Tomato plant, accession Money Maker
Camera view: horizontal (90 deg, fisheye); turntable rotation: 180 degrees
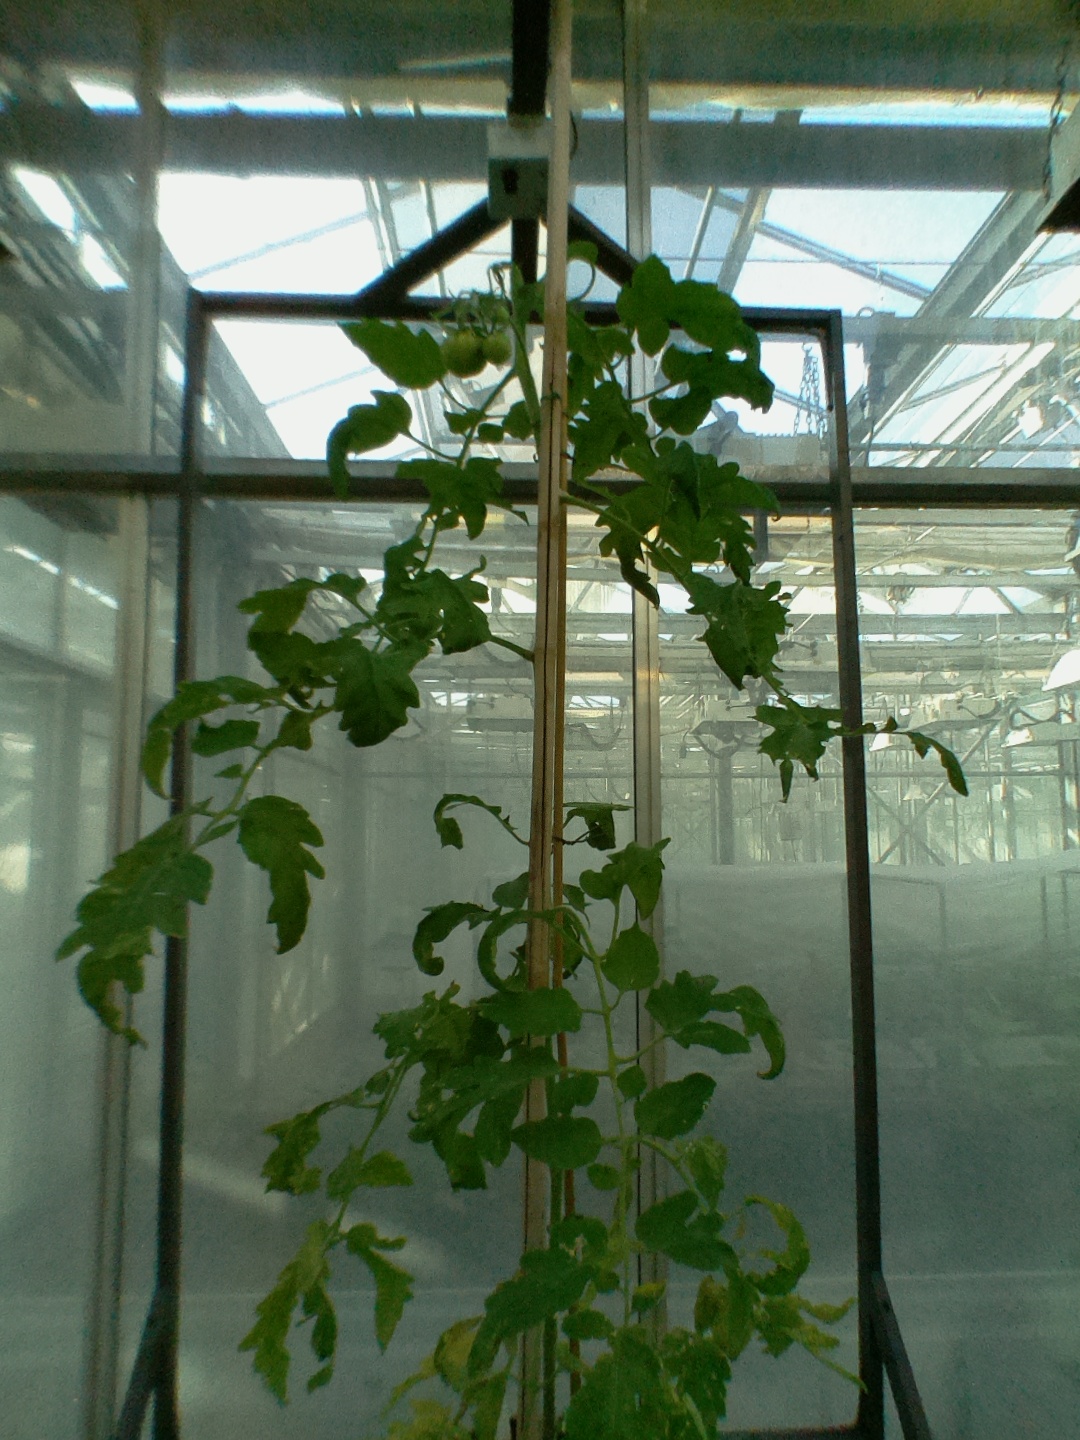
BBCH growth stage 72: 20%-30% of final fruit size